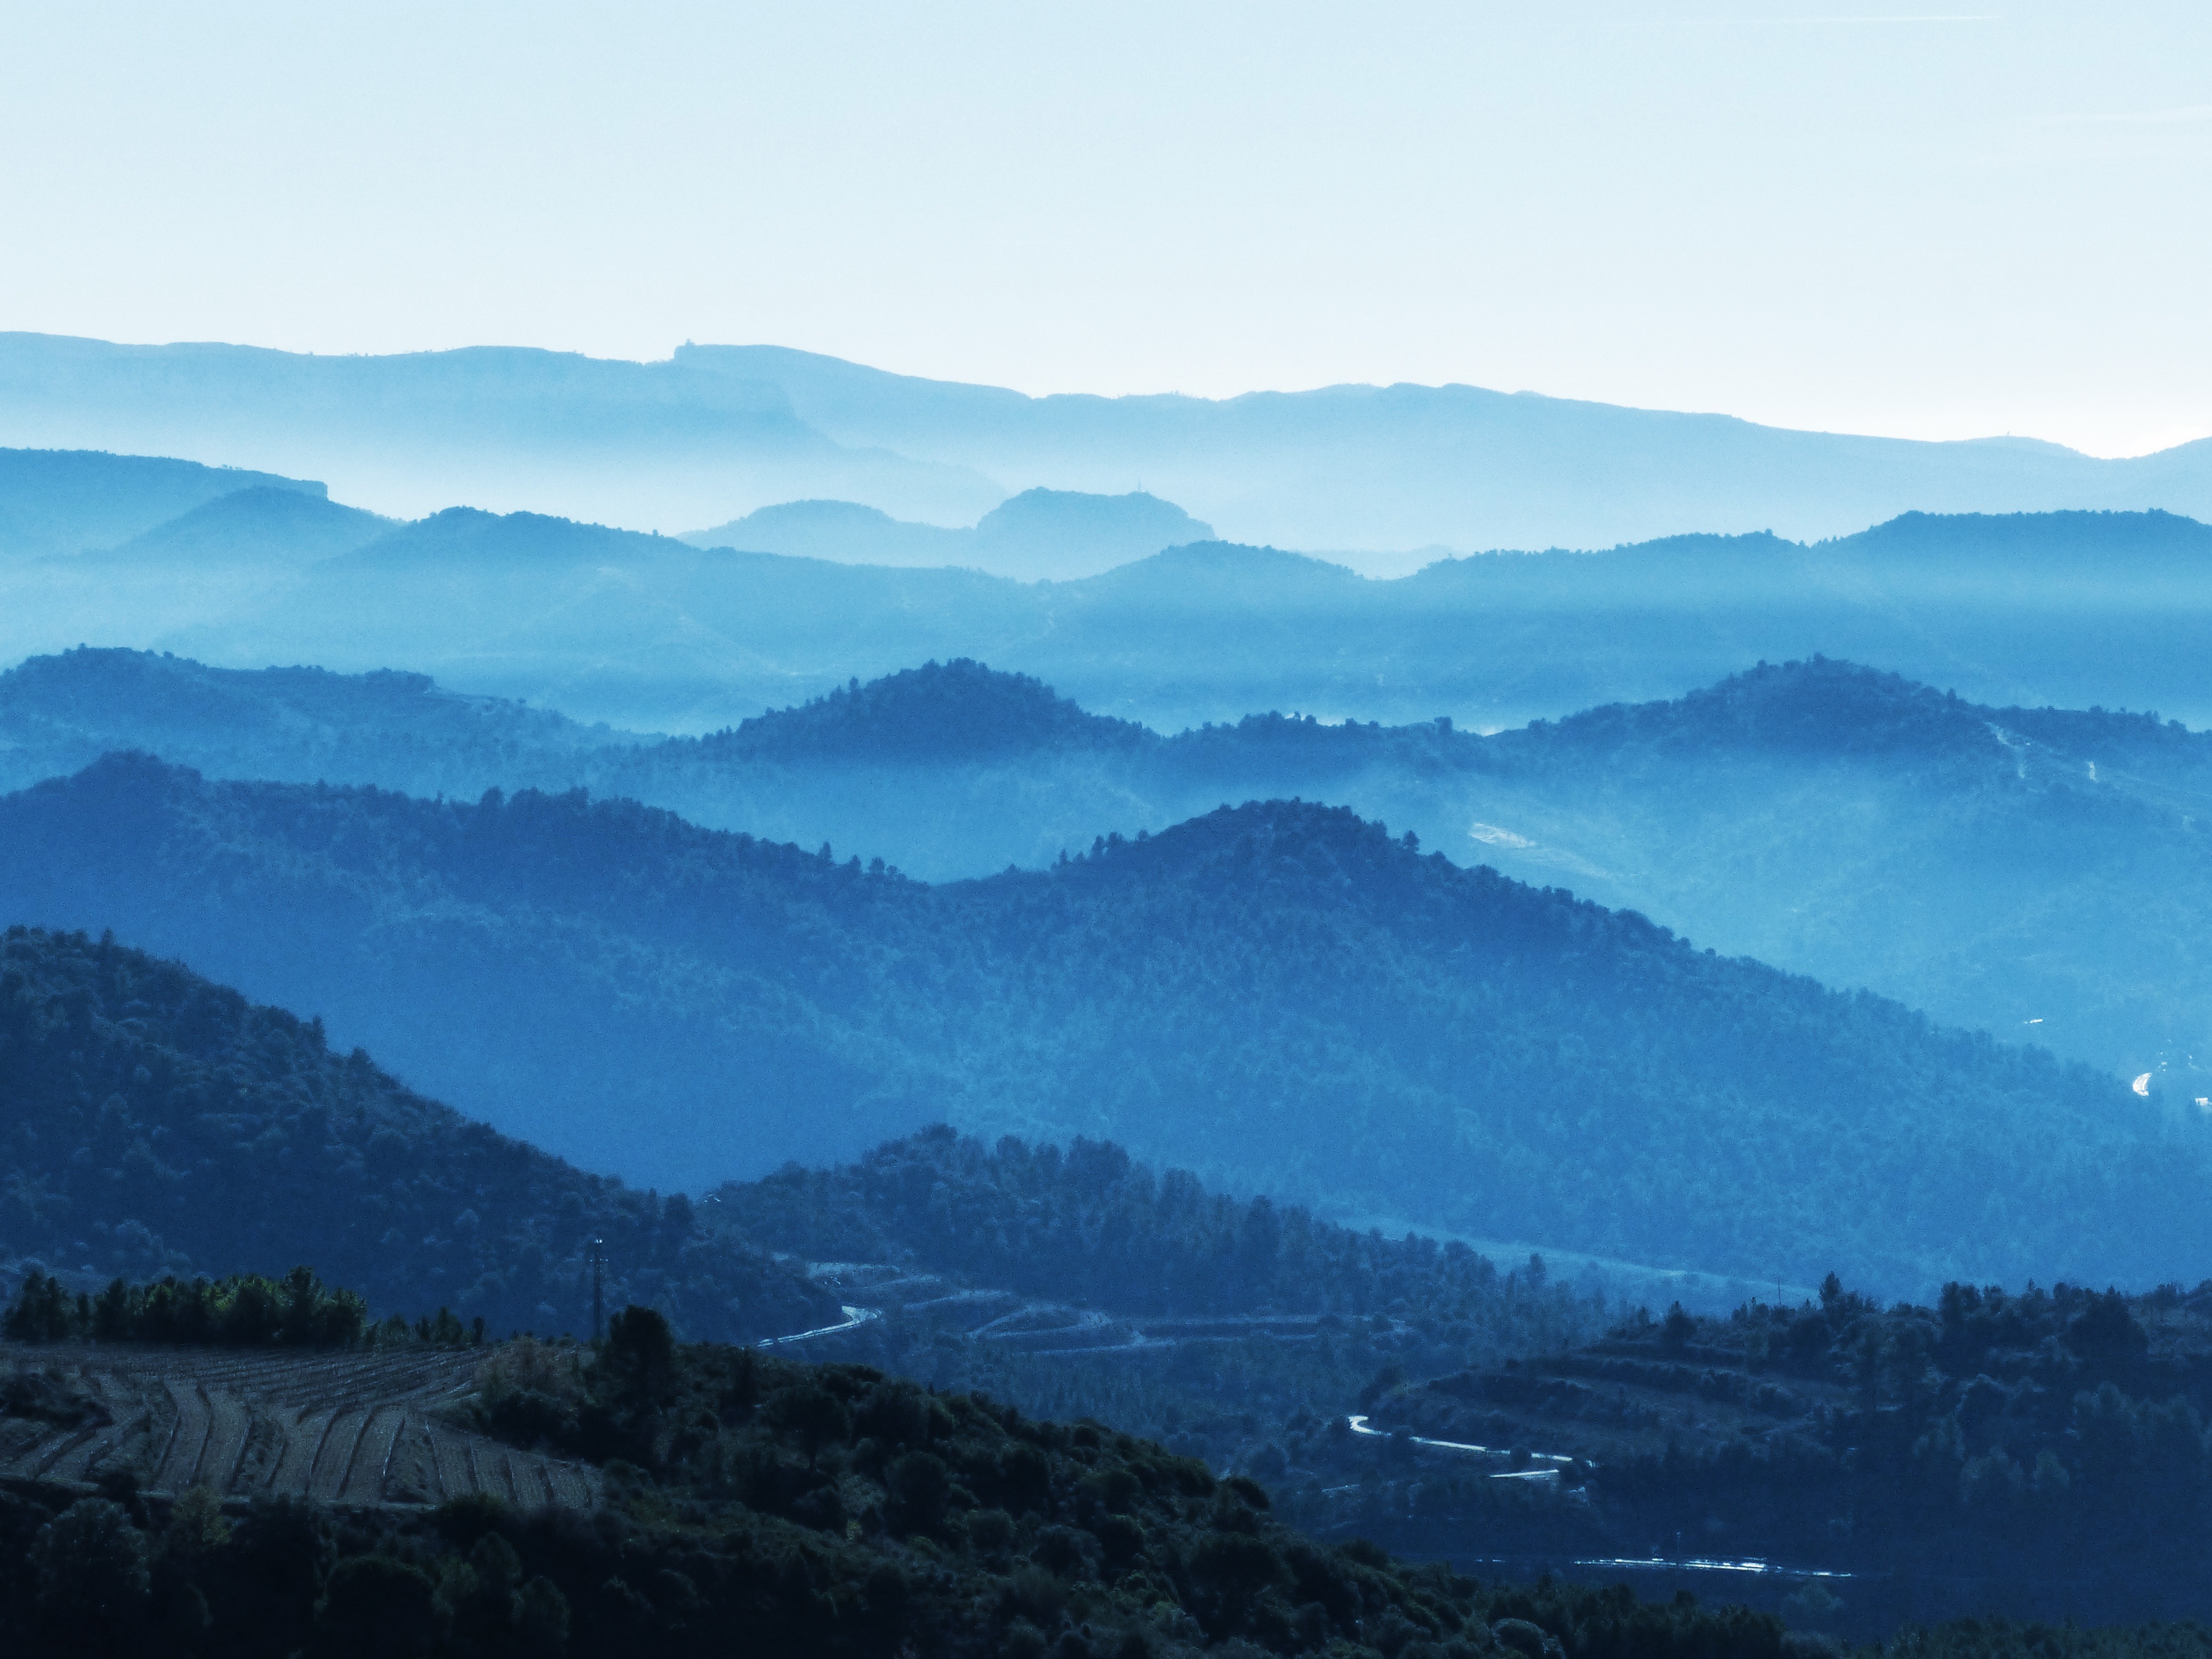
landscape, nature, wilderness, mountain, snow, cloud, fog, sunrise, mist, morning, hill, dawn, valley, mountain range, dusk, weather, ridge, summit, mountains, alps, plateau, layers, landform, priorat, geographical feature, atmospheric phenomenon, mountainous landforms